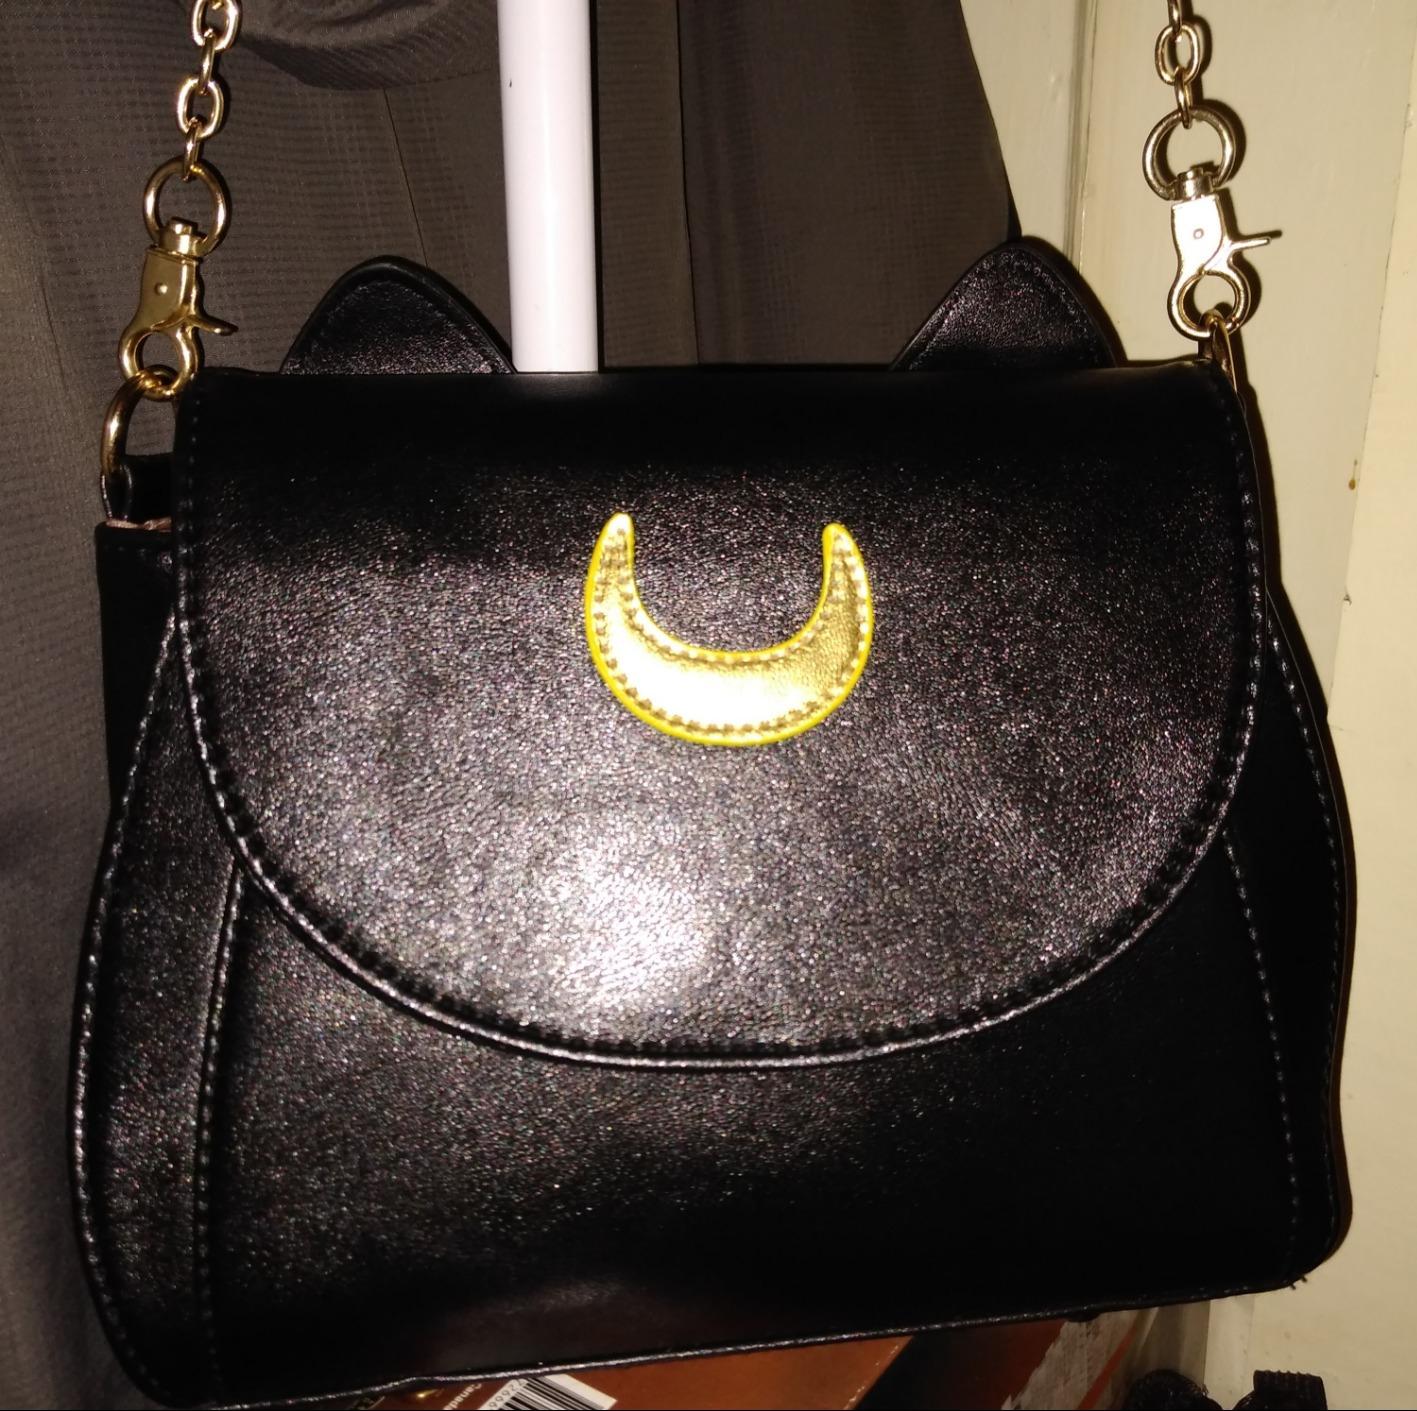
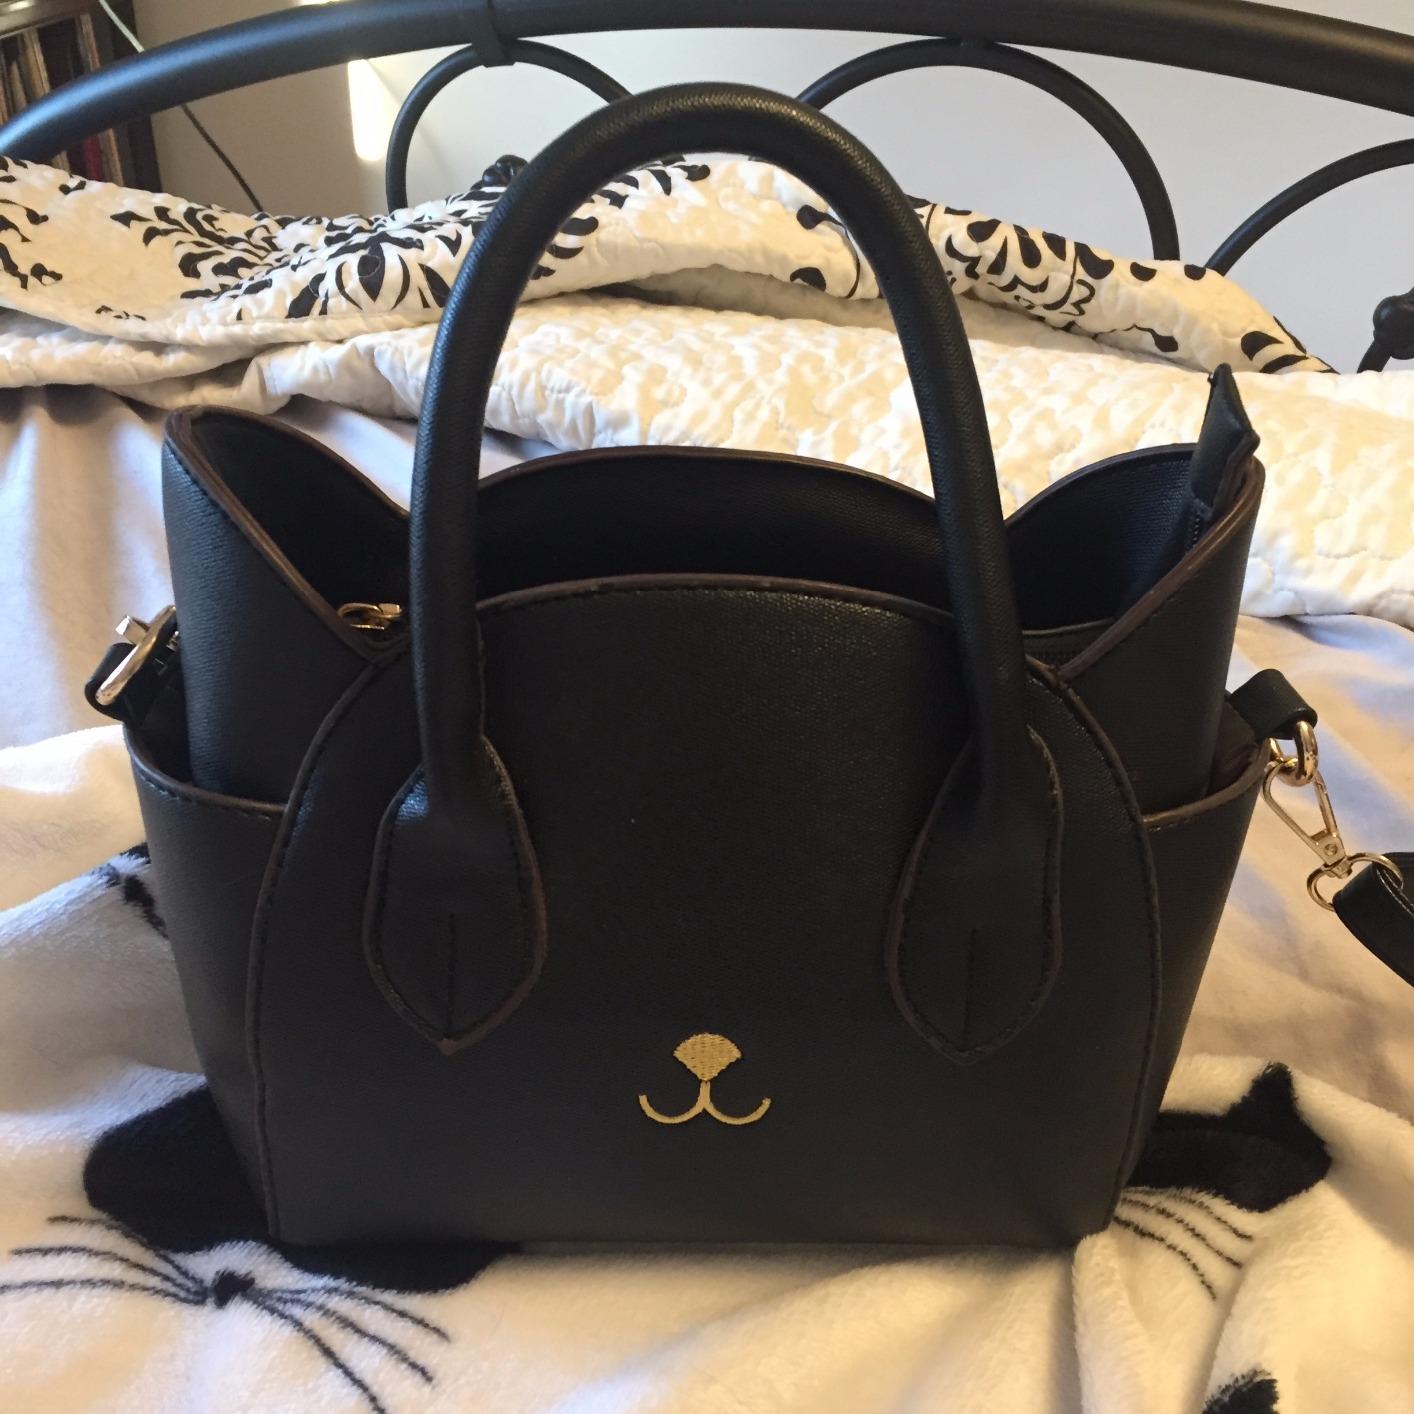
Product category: accessories_handbag
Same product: no